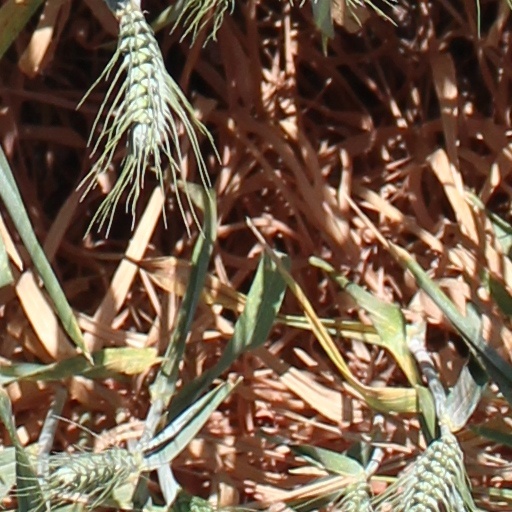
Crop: wheat